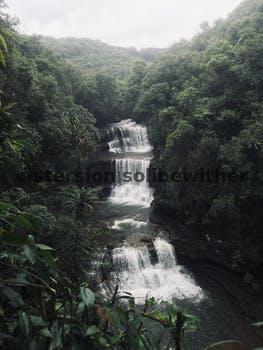
Label: Watermark